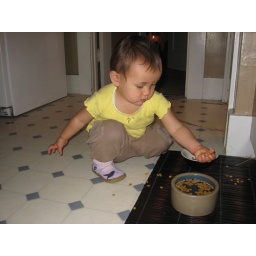
Oh lovely, putting cat food in the water bowl.